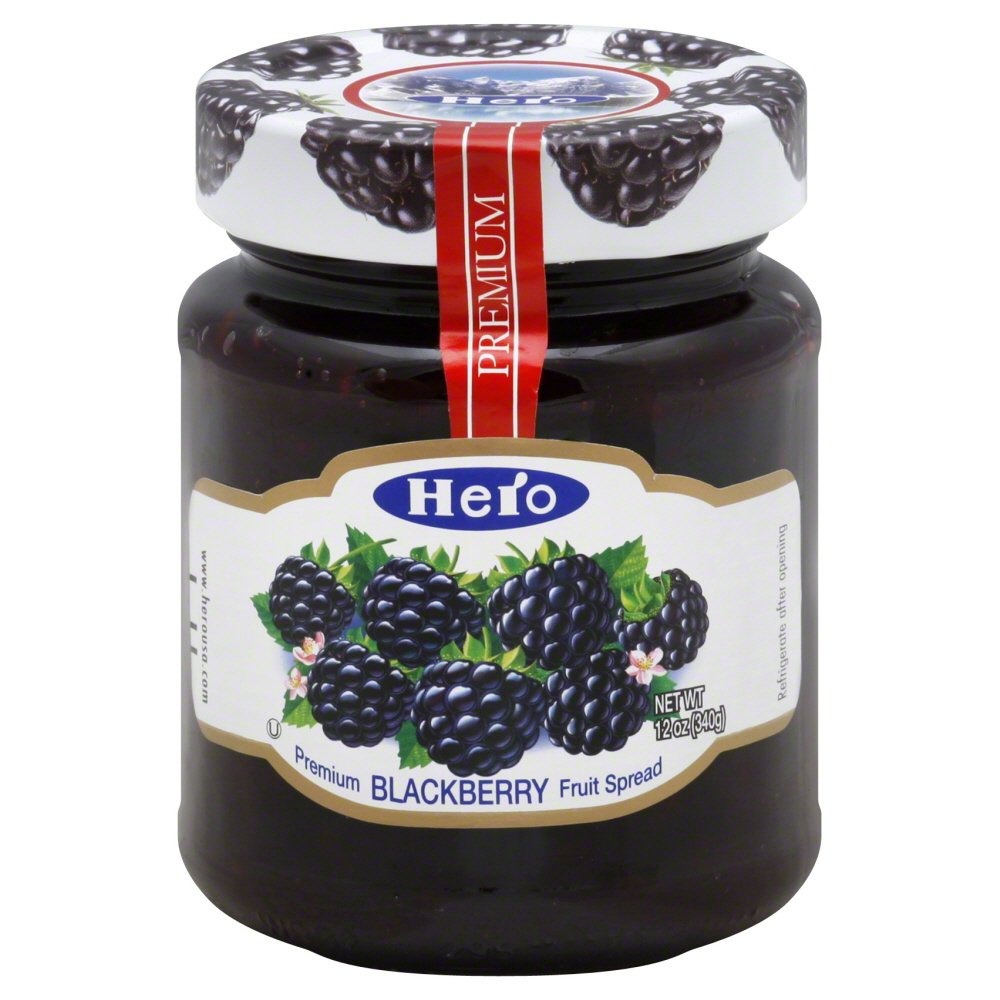
Item Name: Hero Fruit Spread, Blackberry, 12-Ounce (Pack of 8)
Bullet Point 1: Dairy Free
Bullet Point 2: Yeast Free
Bullet Point 3: Kosher
Product Description: Grocery
Value: 96.0
Unit: Ounce

Price: 7.4